Achelousaurus

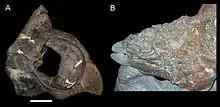
Snout regions of MOR 591 and 485

The bosses on the skull of "Achelousaurus" may have been covered in a keratinous sheath in life, but their shape in a living animal is uncertain. In 2009, the paleontologist Tobin L. Hieronymus and colleagues examined correlations between skull morphology, horn, and skin features of modern horned animals, and examined the skull of centrosaurine dinosaurs for the same correlates. They proposed that the rugose bosses of "Achelousaurus" and "Pachyrhinosaurus" were covered by thick pads of cornified (or keratinized) skin, similar to the boss of modern muskoxen ("Ovibos moschatus"). The nasal horncore of adult "Achelousaurus" had an upward slant and its upper surface had correlates for a thick epidermal (outer layer of skin) pad that graded into correlates for a cornified sheath on the sides. A thick pad of epidermis may have grown from the V-shaped pitted notch at the tip of the nasal horncore. The growth direction of the nasal pad would have been towards the front. The supraorbital bosses may have had a thick pad of epidermis, which grew at a sideways angle similar to the curved horncores of "Coronosaurus", as indicated by the orientation of the "fins" or ridges on the bosses. That the supraorbital bosses lacked a sulcus (or furrow) at their bases indicates that their horn pads stopped at the wrinkled edges of the bosses. The pitting might indicate a softer growing layer connecting the hard inner bone with the hard horn sheath. In addition, correlates for a rostral scale in front of the nasal boss and scale rows along the parietal midline and supraorbital-squamosal region were identified.